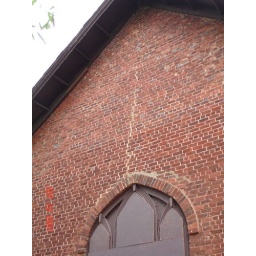
above the small stained glass windows on back of the church (above the altar)